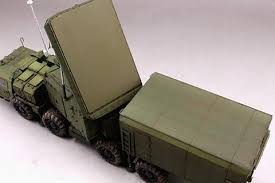
Label: Air Defense